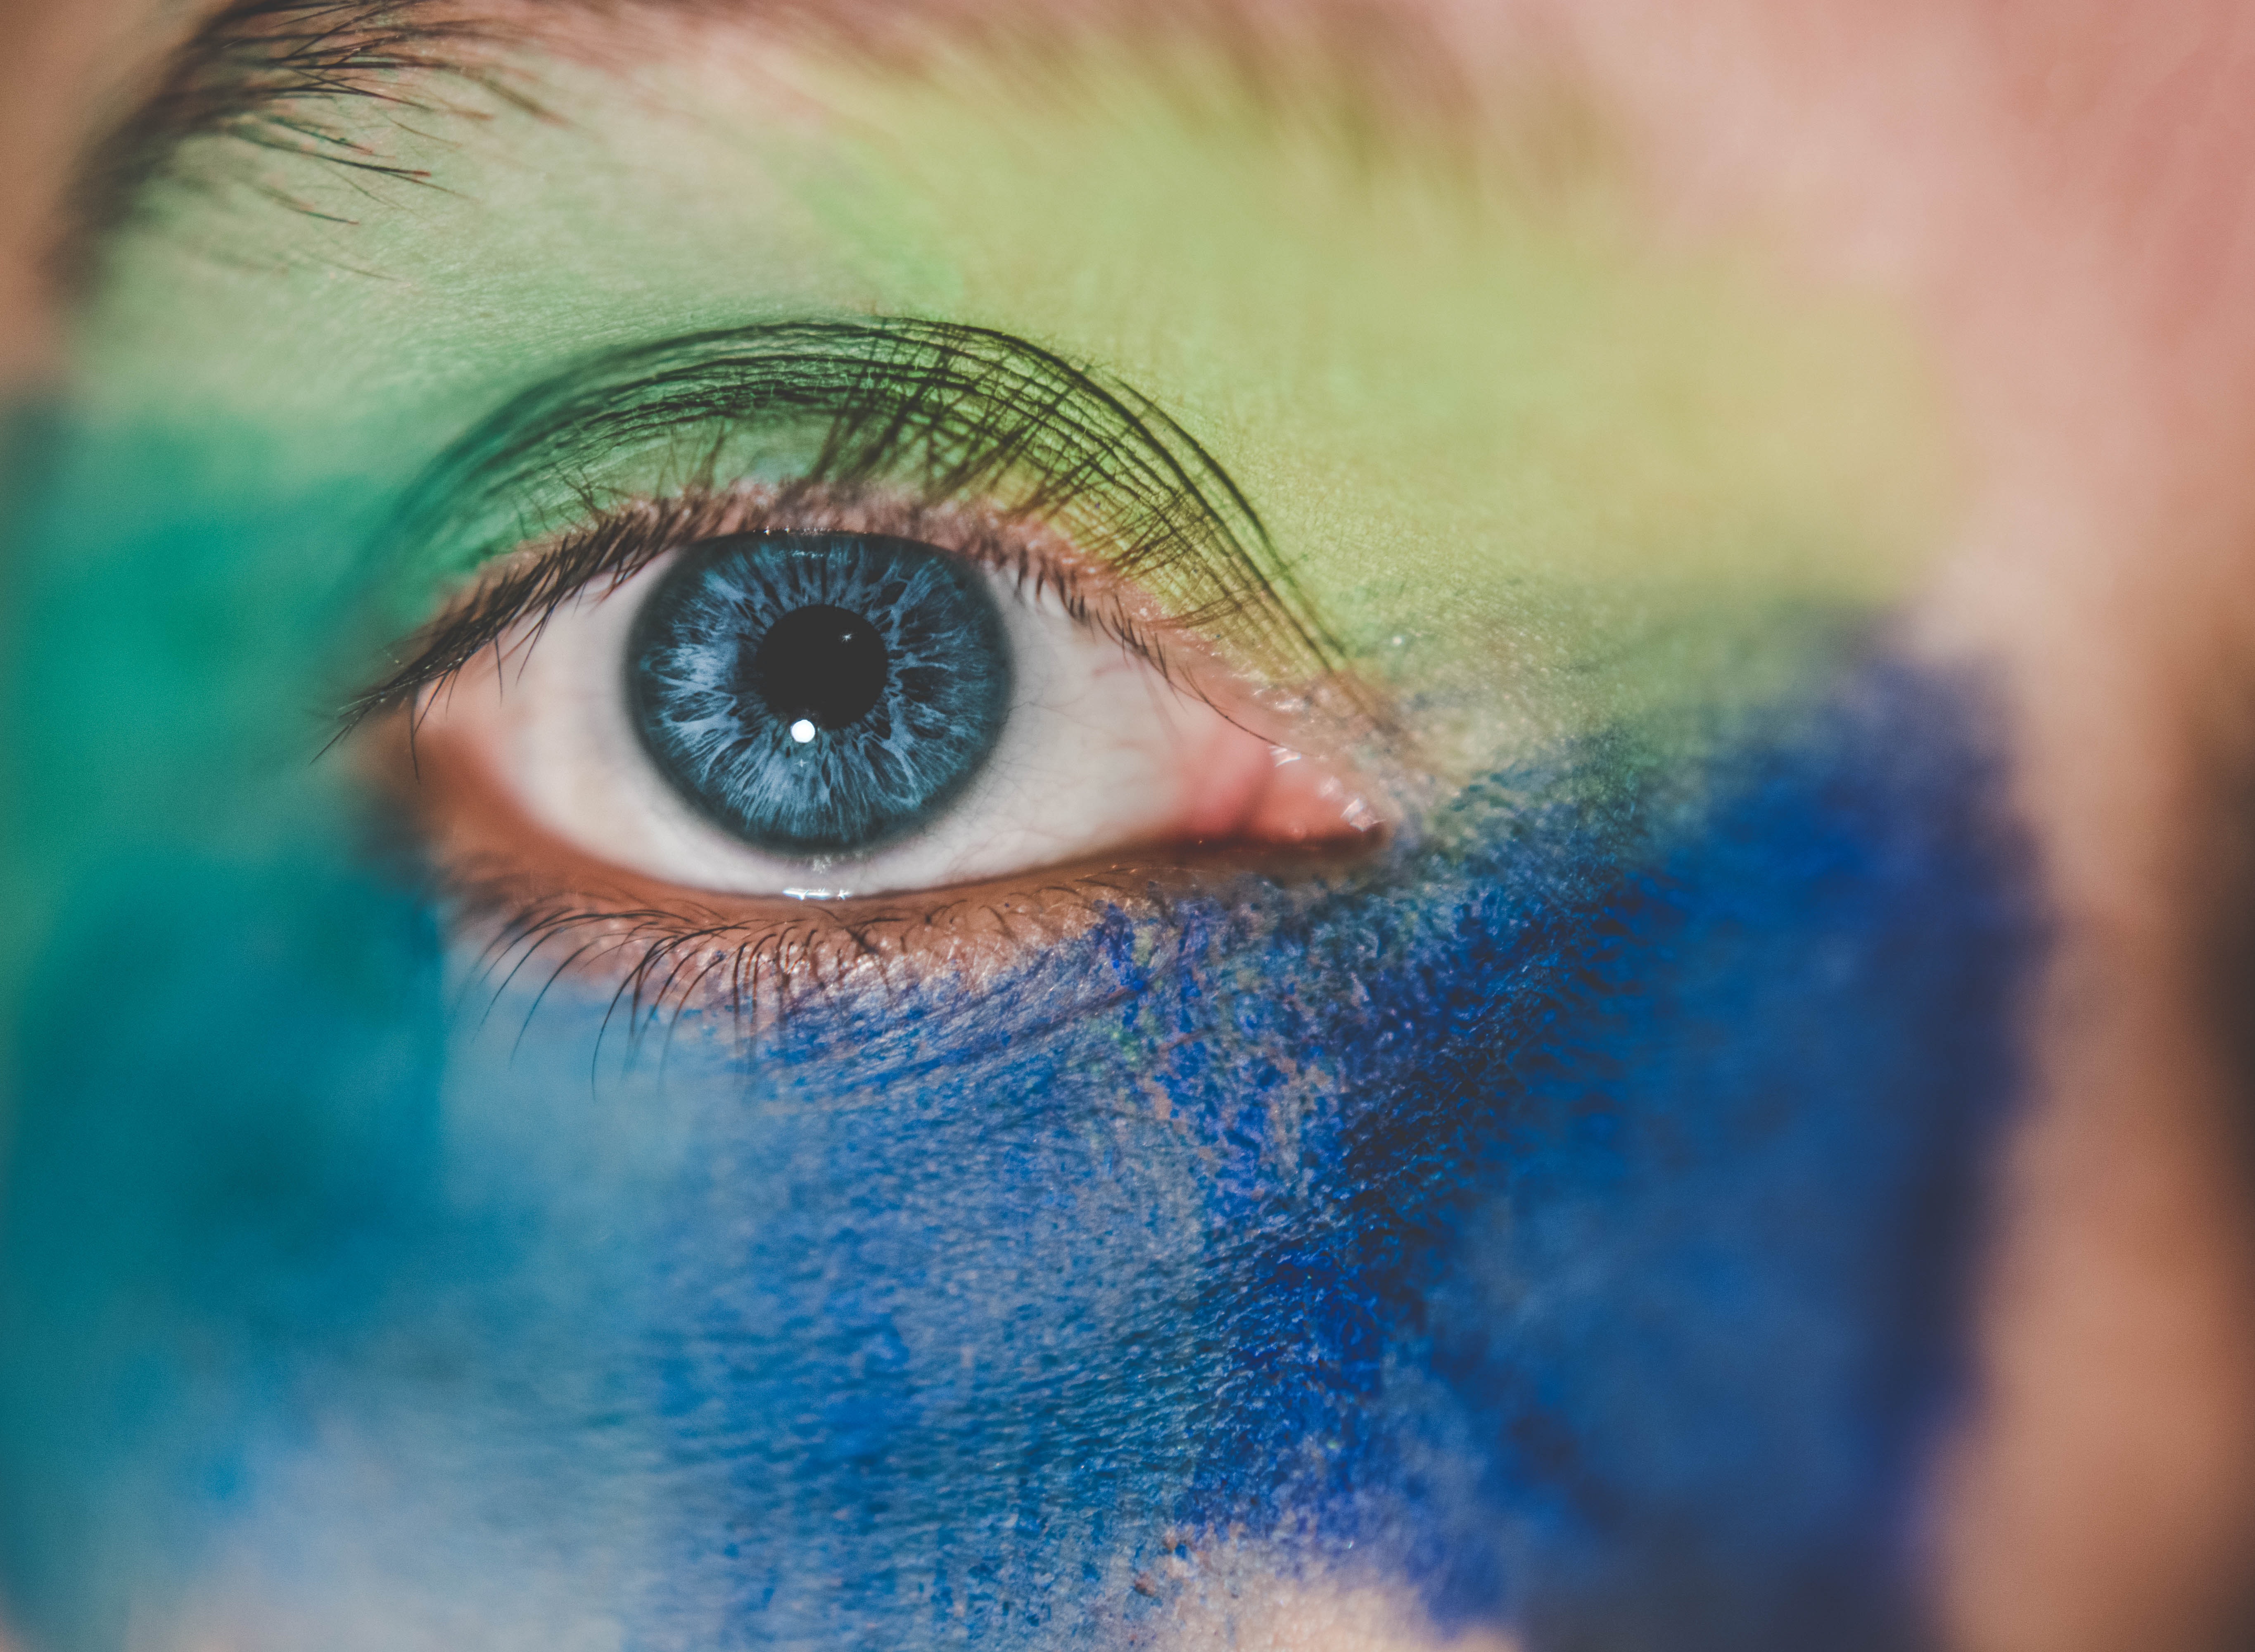
blue, eye, face, eyebrow, iris, green, close up, eyelash, organ, head, beauty, turquoise, skin, azure, human, human body, photography, Colorfulness, electric blue, macro photography, eyelash extensions